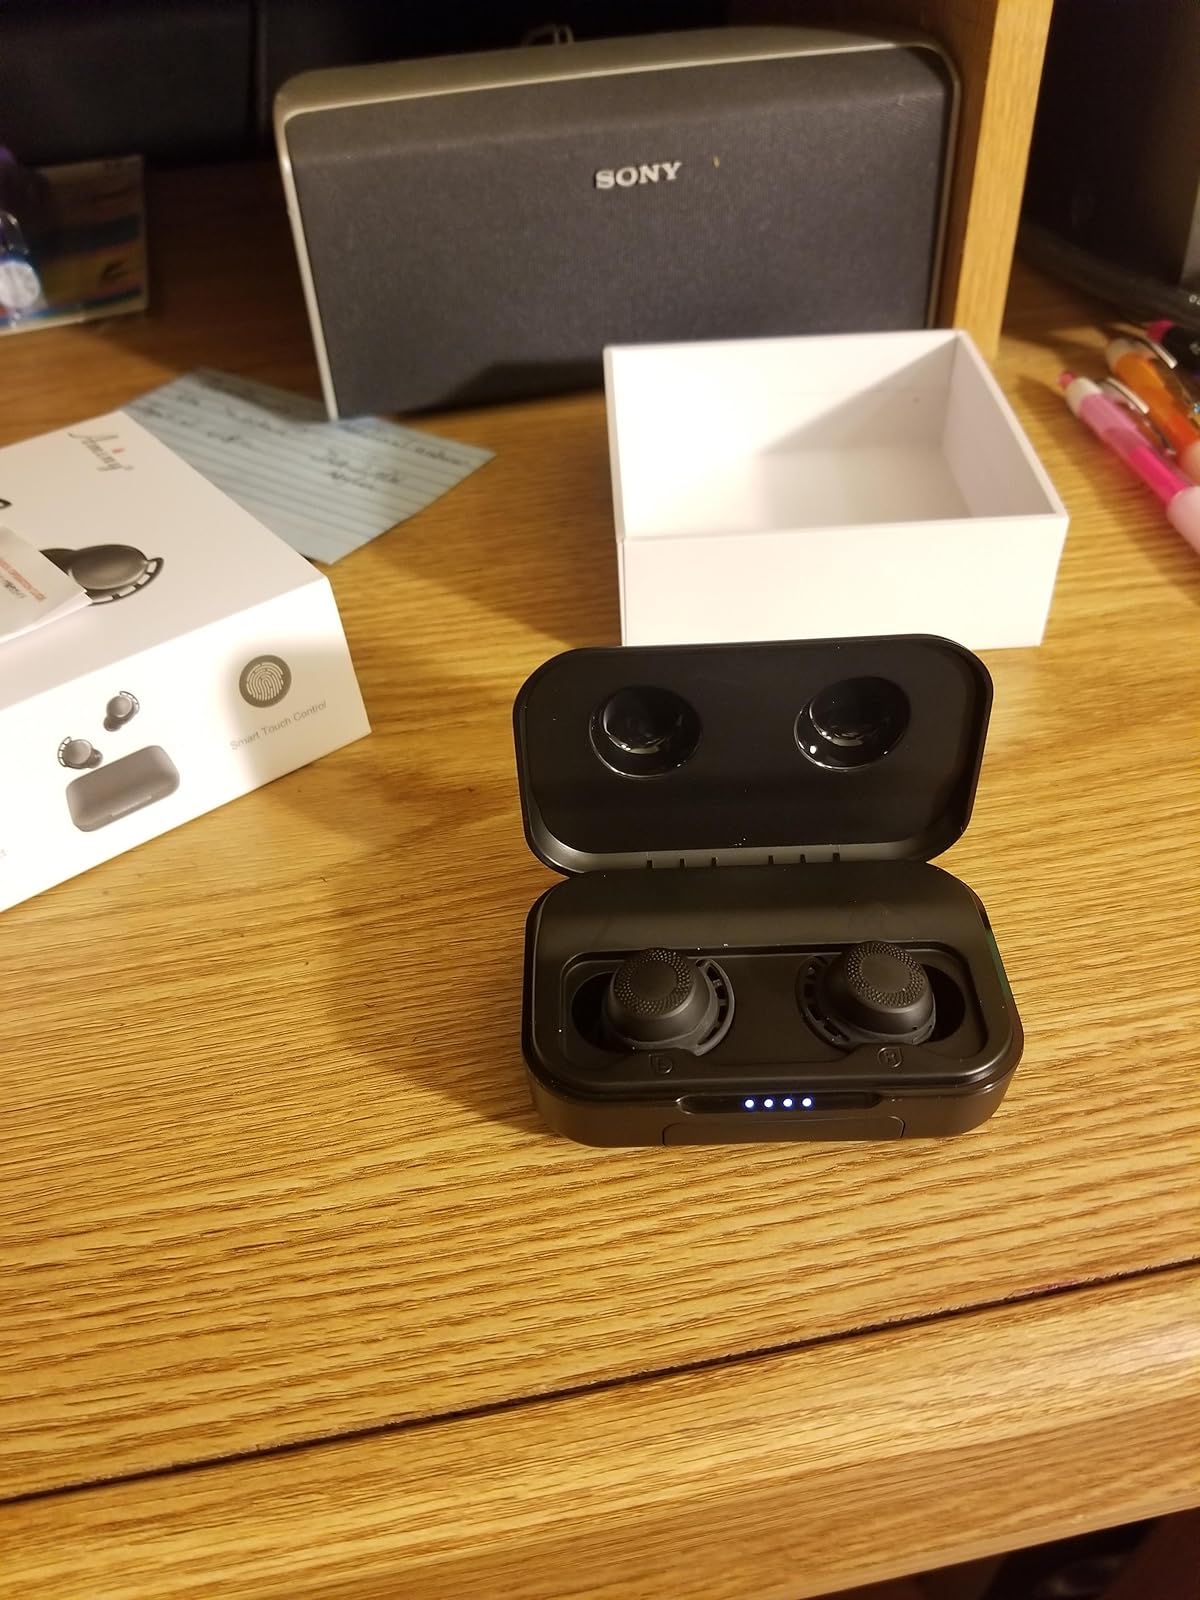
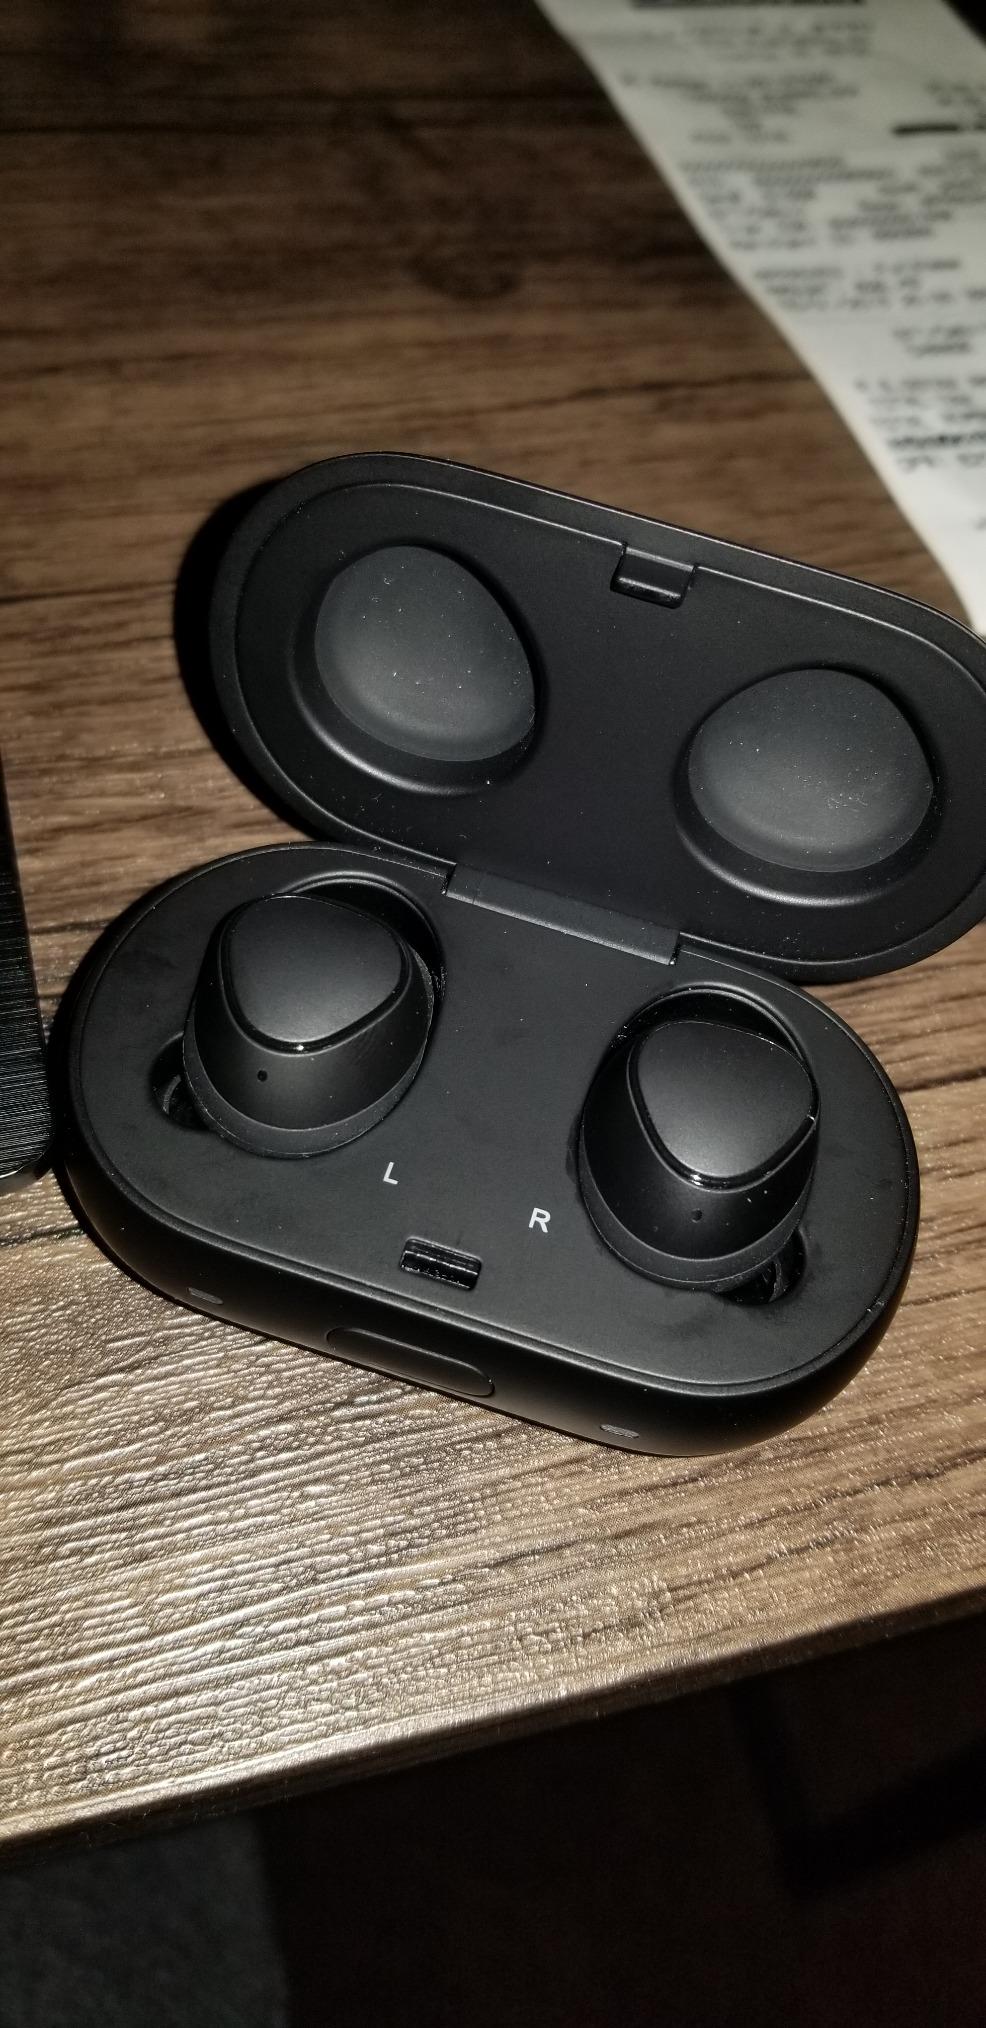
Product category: earbuds
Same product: no